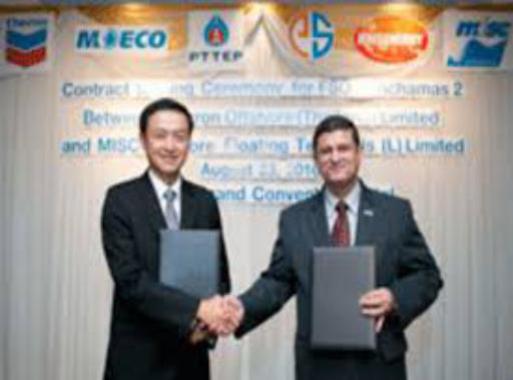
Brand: misc berhad
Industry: Transportation